Sky position (RA, Dec in degrees): 333.678, -0.415
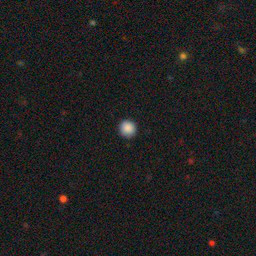
Galaxy morphology: Round Smooth Galaxies